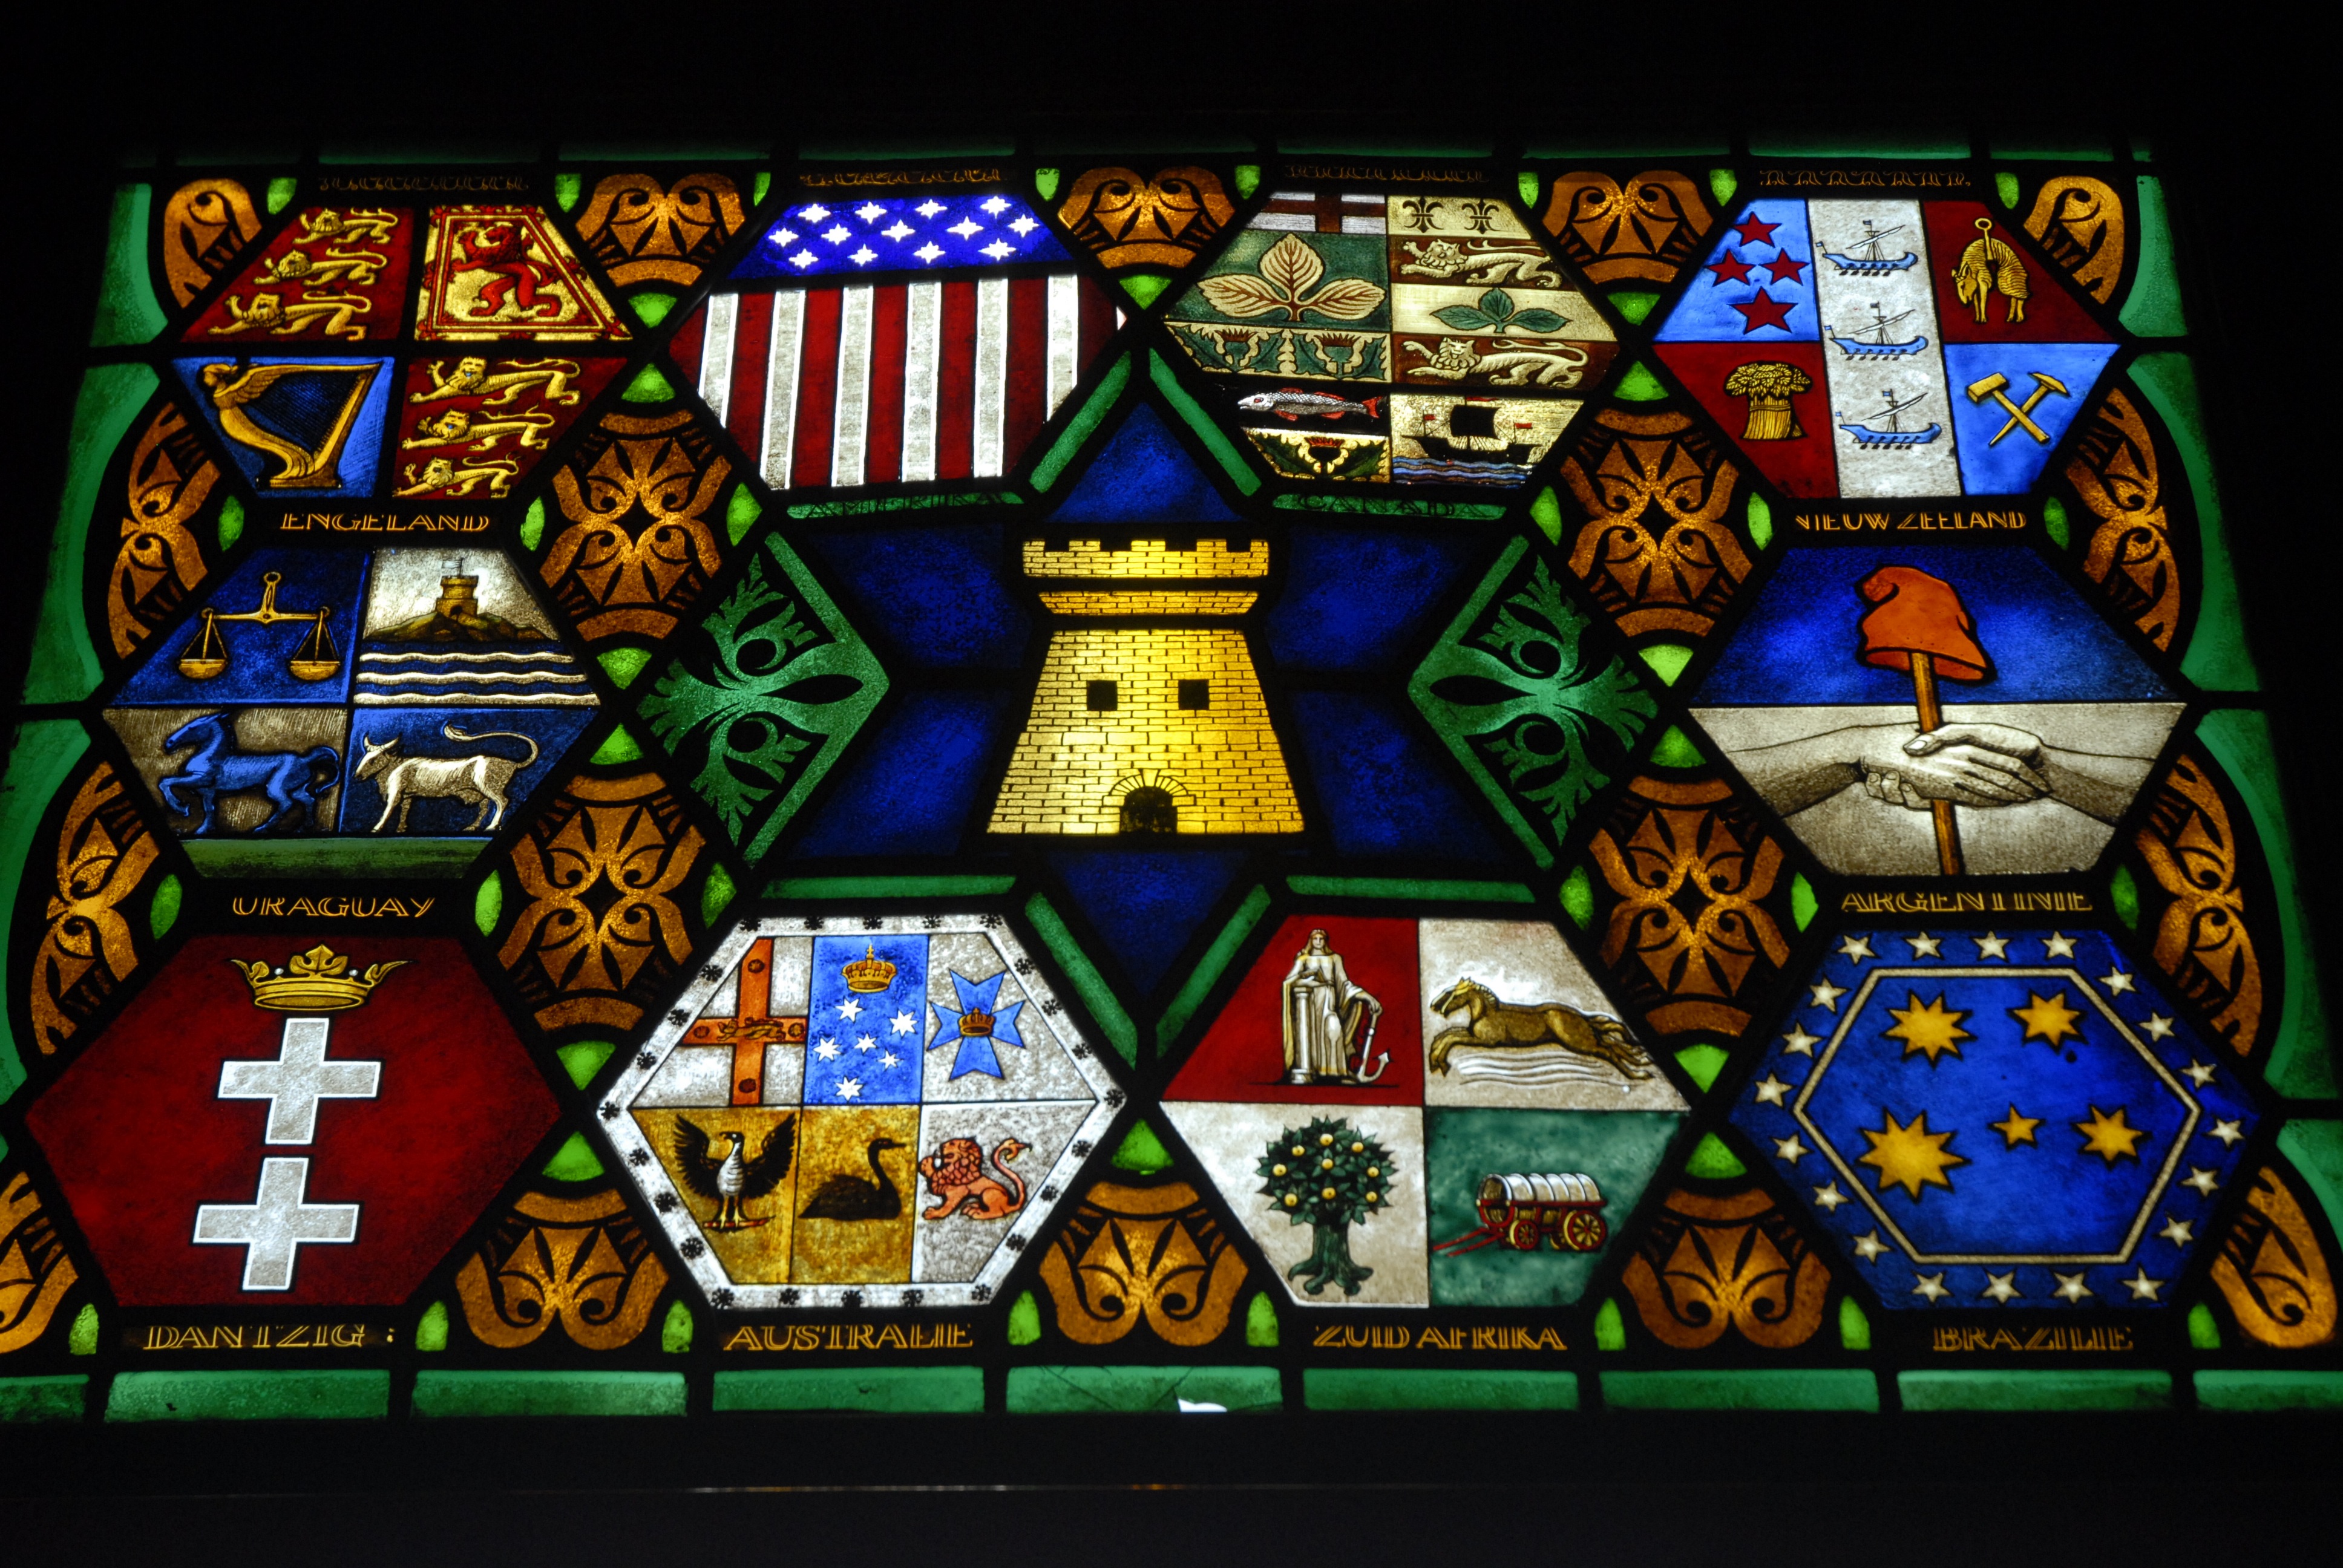
window, glass, machine, stained glass, slot machine, games, municipality, boskoop, indoor games and sports